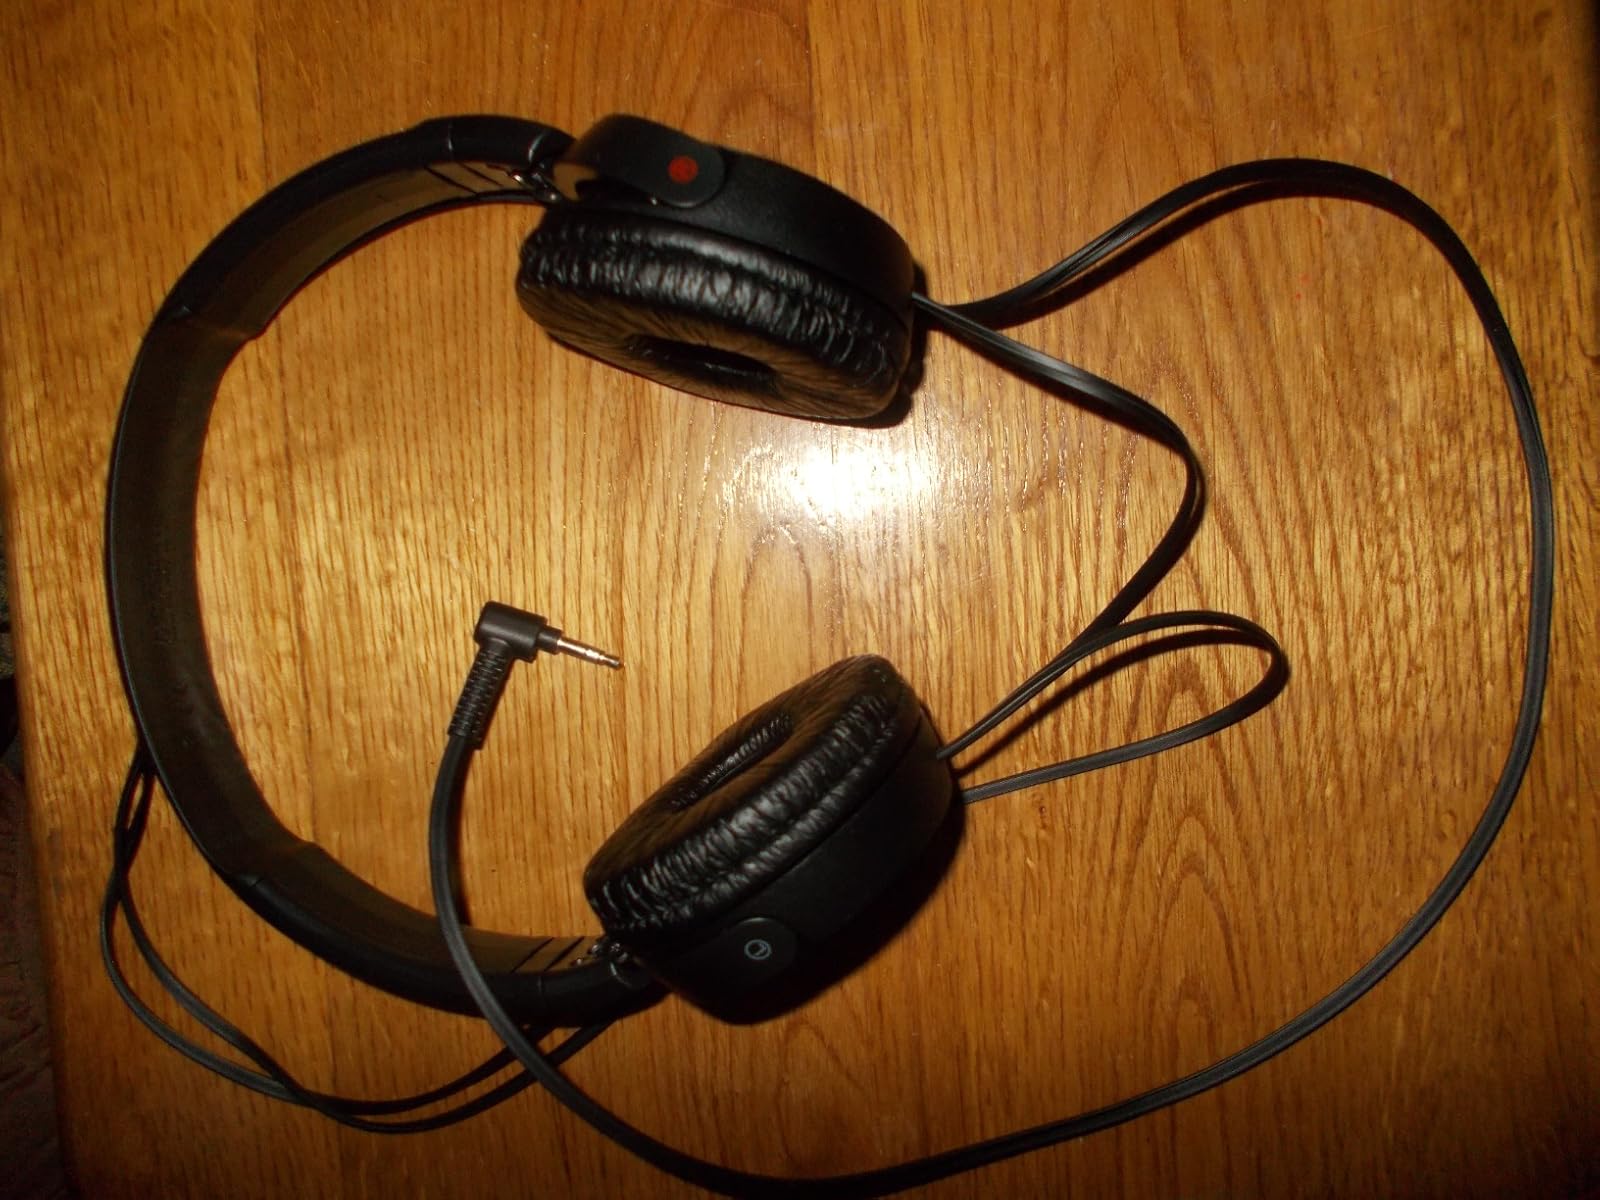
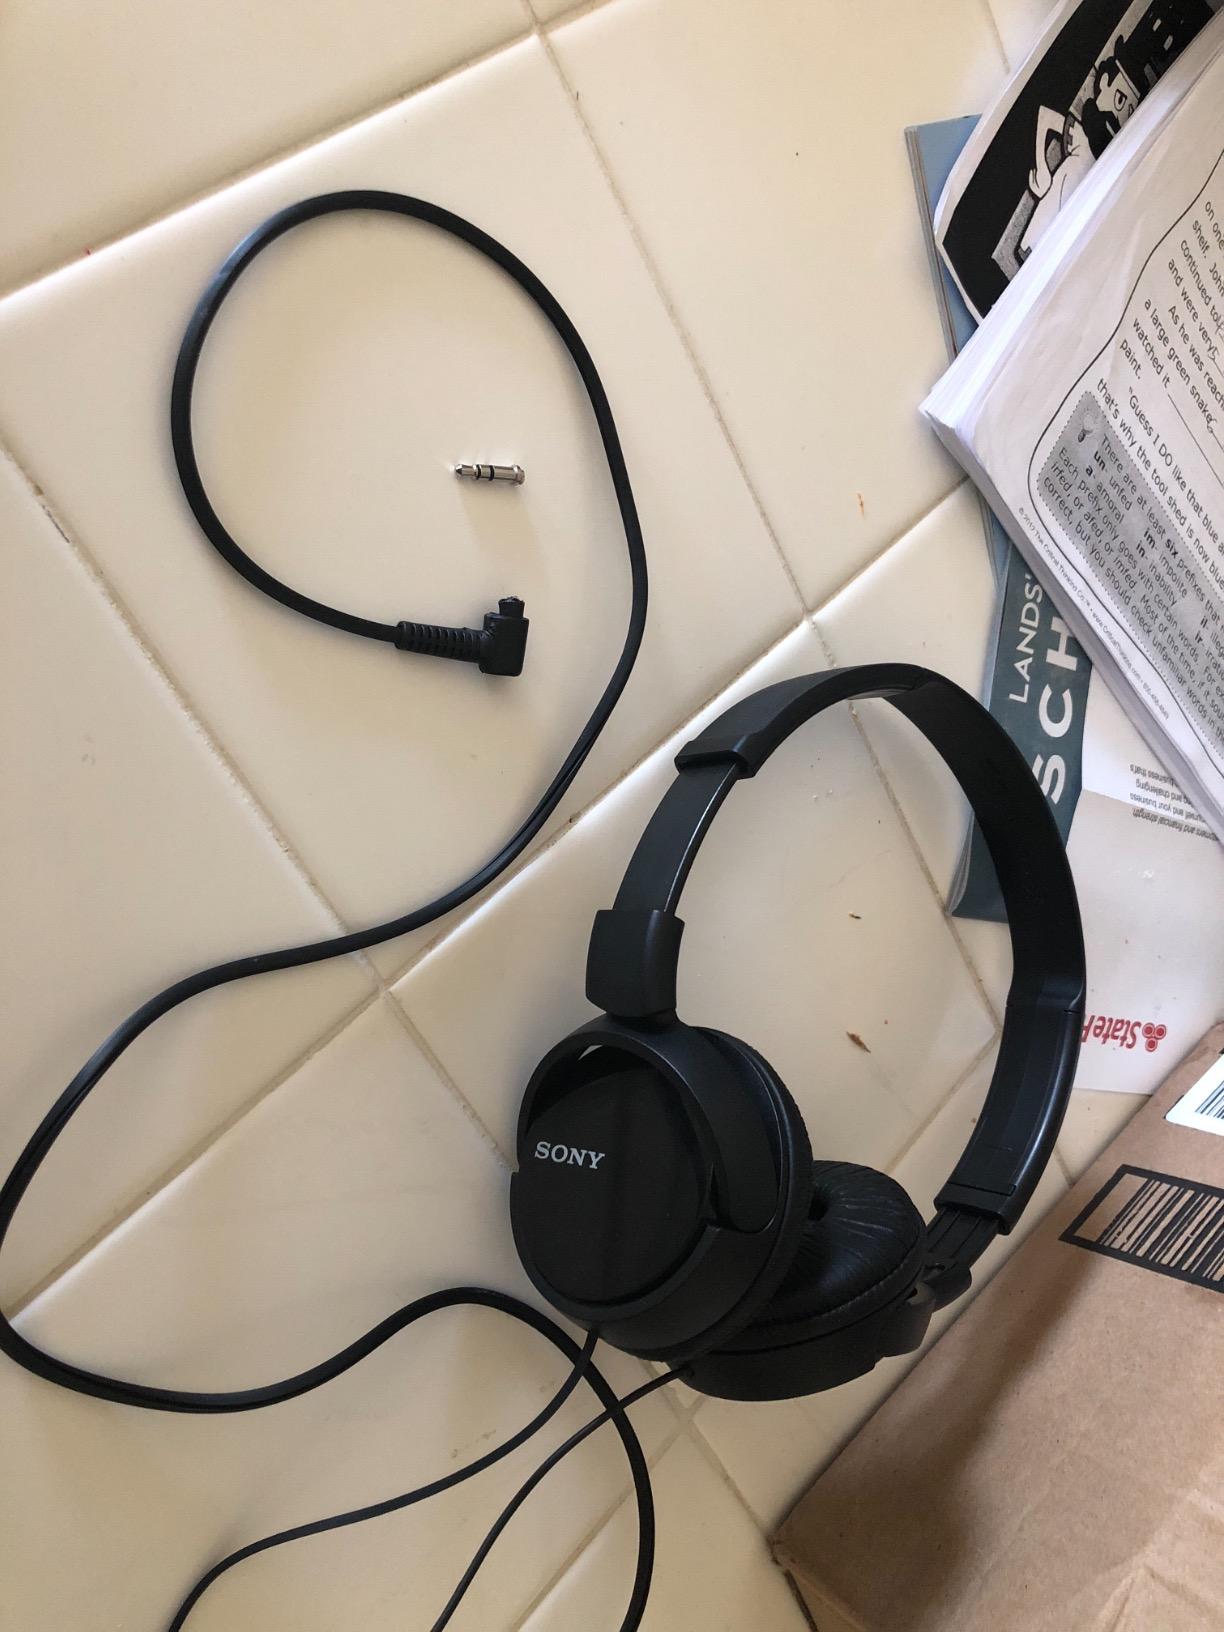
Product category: headphones
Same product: yes